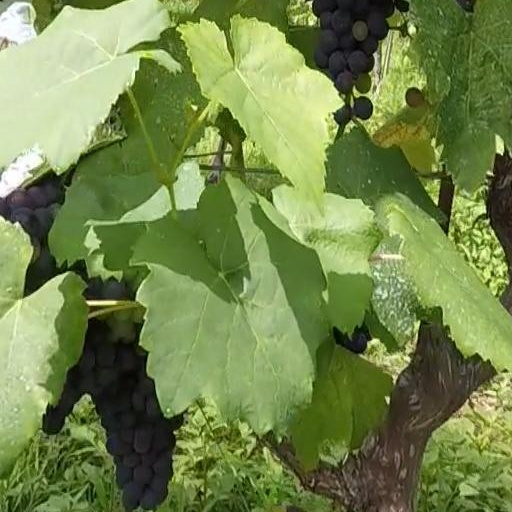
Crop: grape